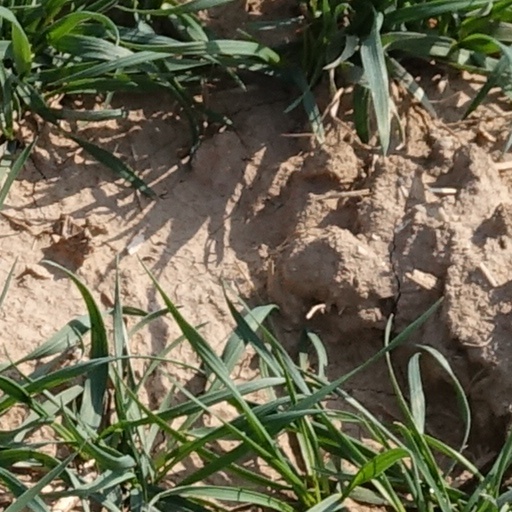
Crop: wheat